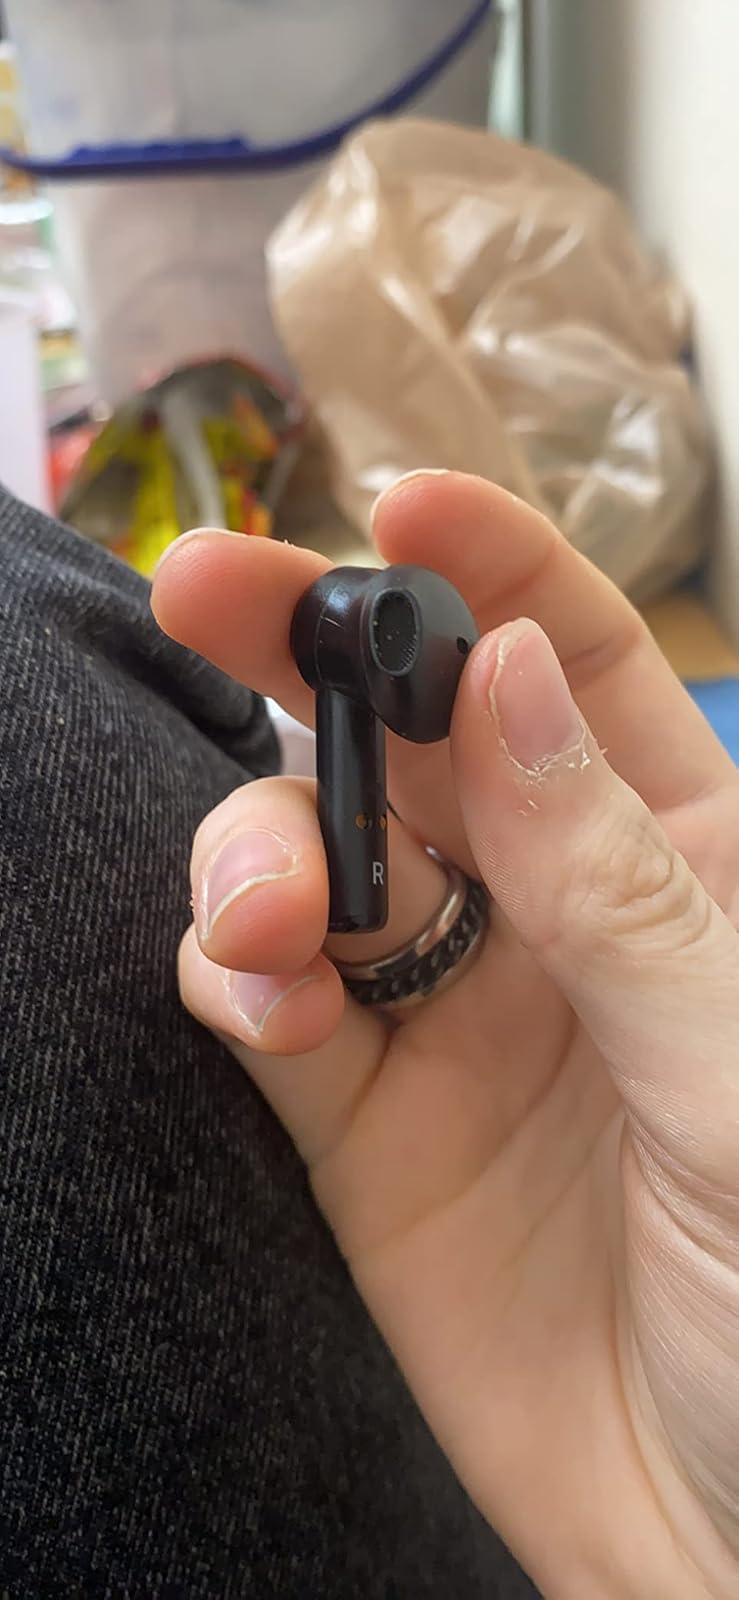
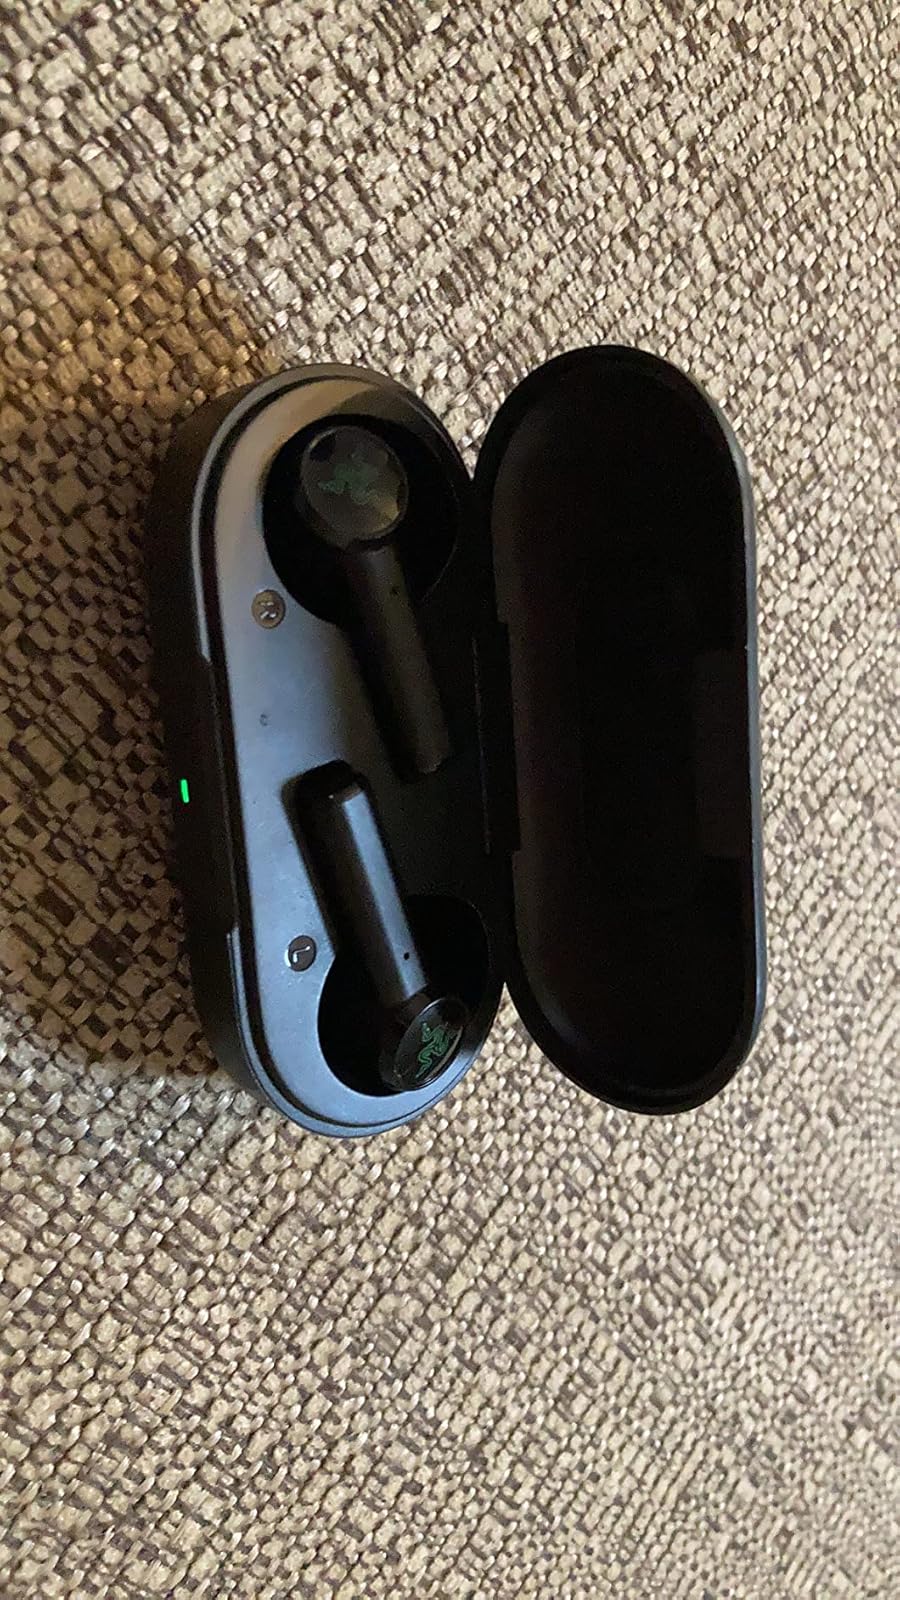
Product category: earbuds
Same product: yes